Simonie Michael

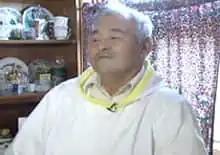
Michael in 2002

Simonie Michael (first name also spelled Simonee, alternative surnames Michel or E7-551; March 2, 1933November 15, 2008) was a Canadian politician from the eastern Northwest Territories (now Nunavut) who was the first Inuk elected to a legislature in Canada. Before becoming involved in politics, Michael worked as a carpenter and business owner, and was one of very few translators between Inuktitut and English. He became a prominent member of the Inuit co-operative housing movement and a community activist in Iqaluit, and was appointed to a series of governing bodies, including the precursor to the Iqaluit City Council.